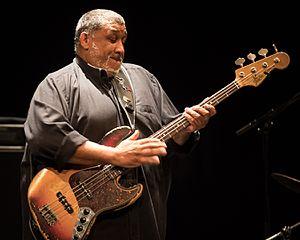
Famille Fanfant, musiciens, guadeloupéens :